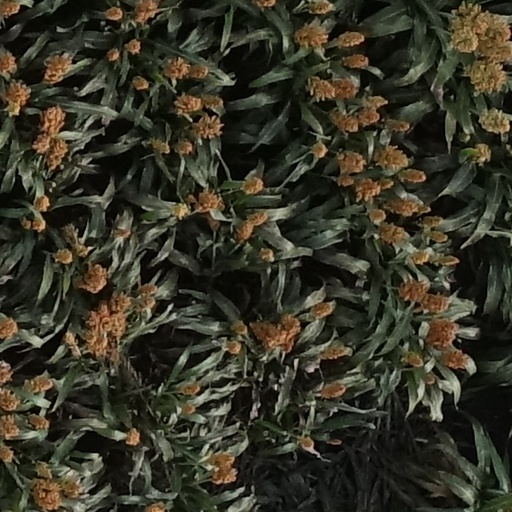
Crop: sorghum